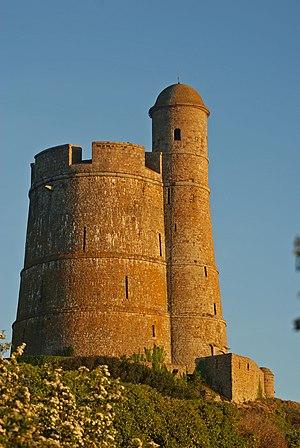
Tour Vauban de la fortification de La Hougue (France, Normandie)
Saint-Vaast-la-Hougue est une commune française, située dans le département de la Manche en région Normandie, peuplée de 1 730 habitants.